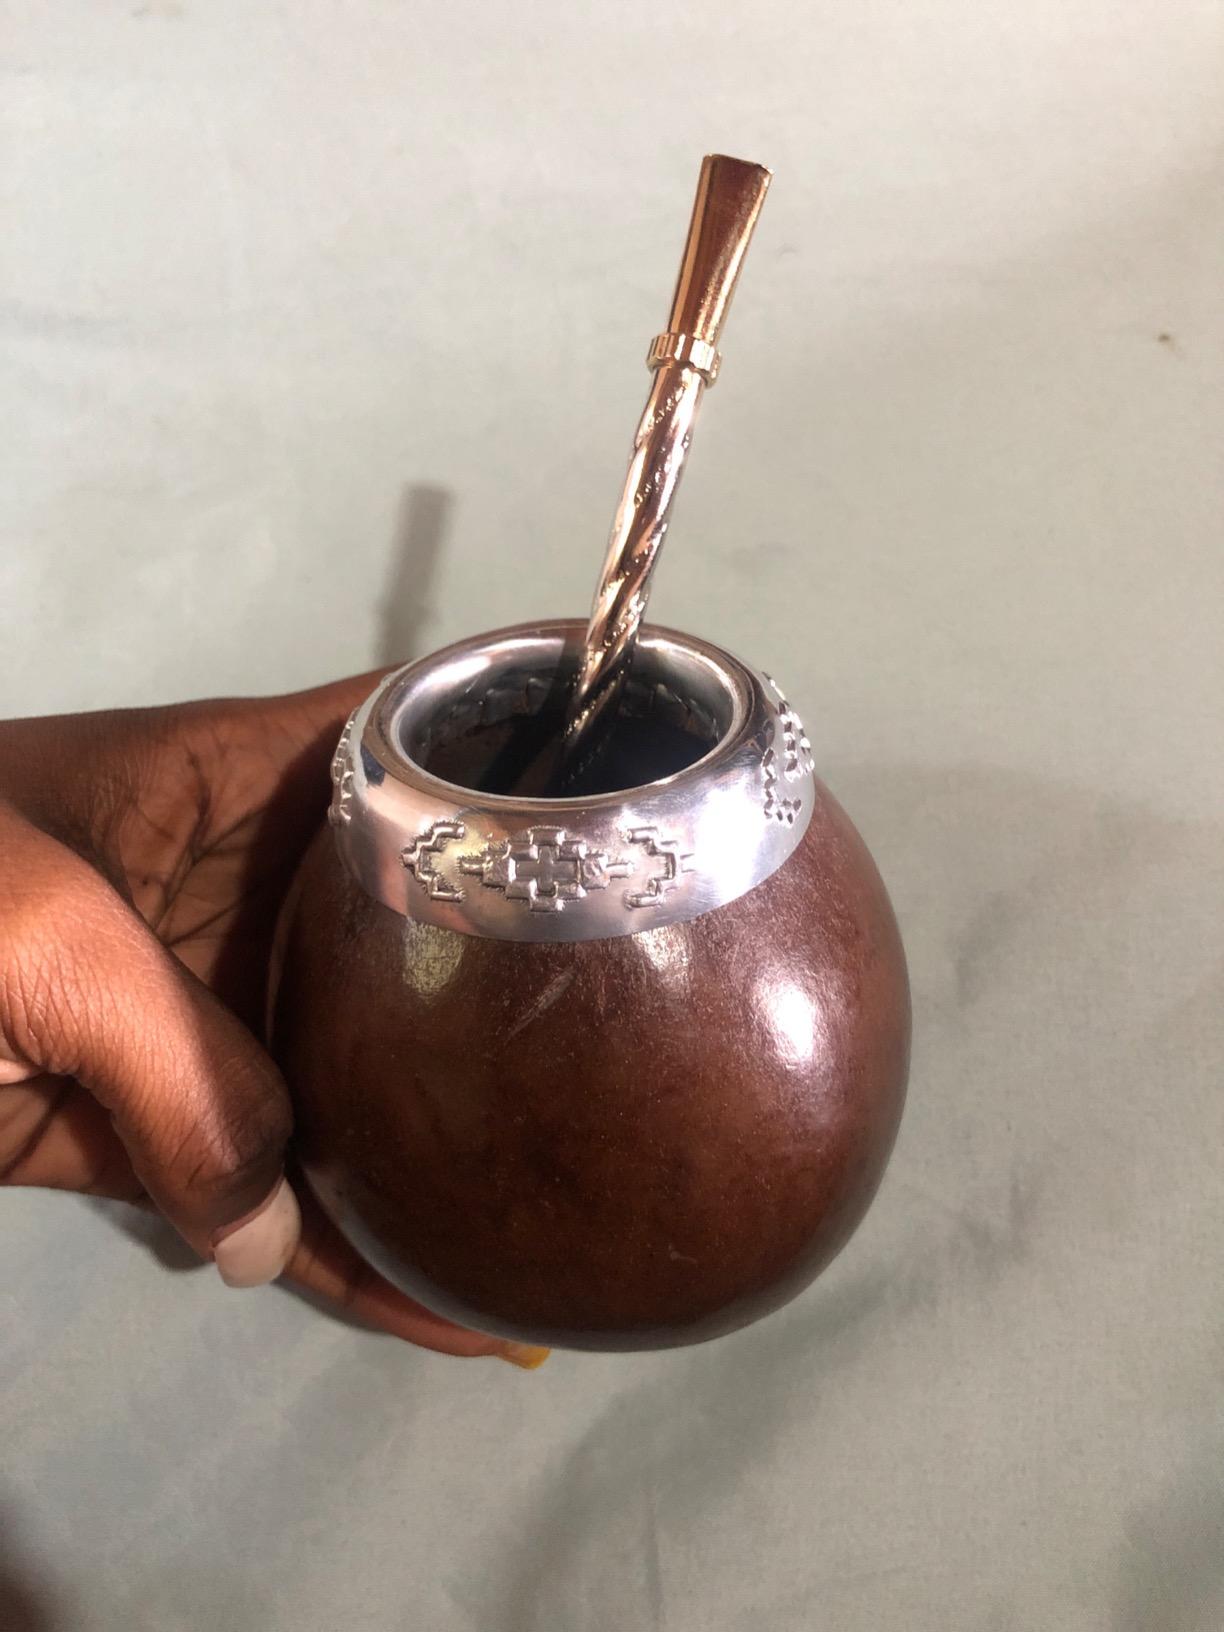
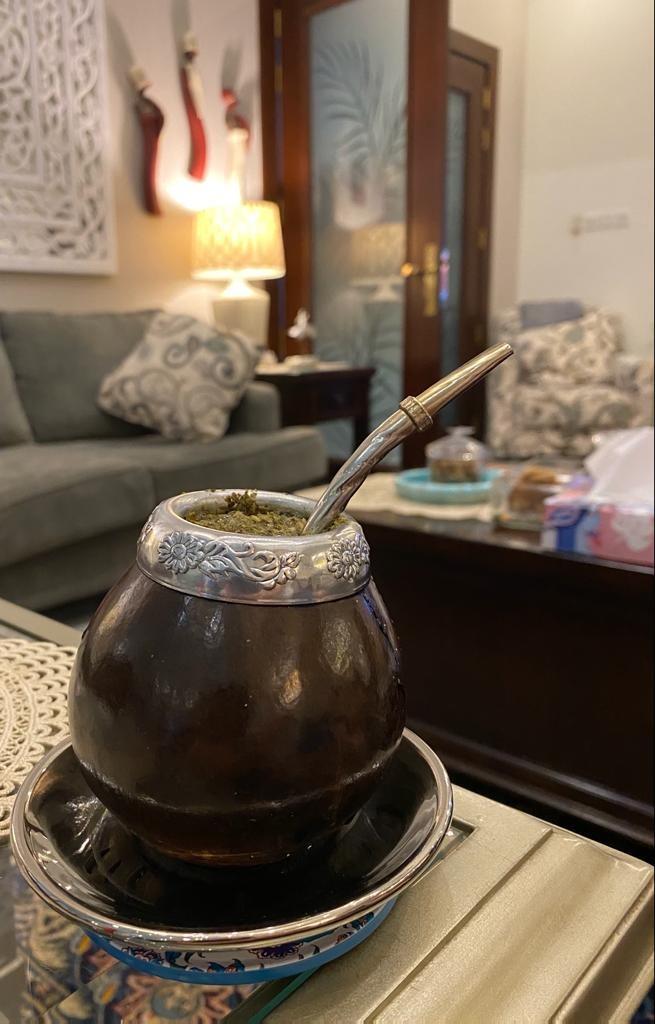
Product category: items_tea
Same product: yes